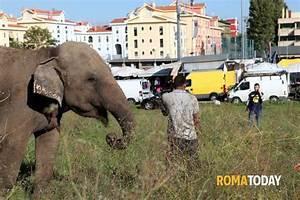
elephant